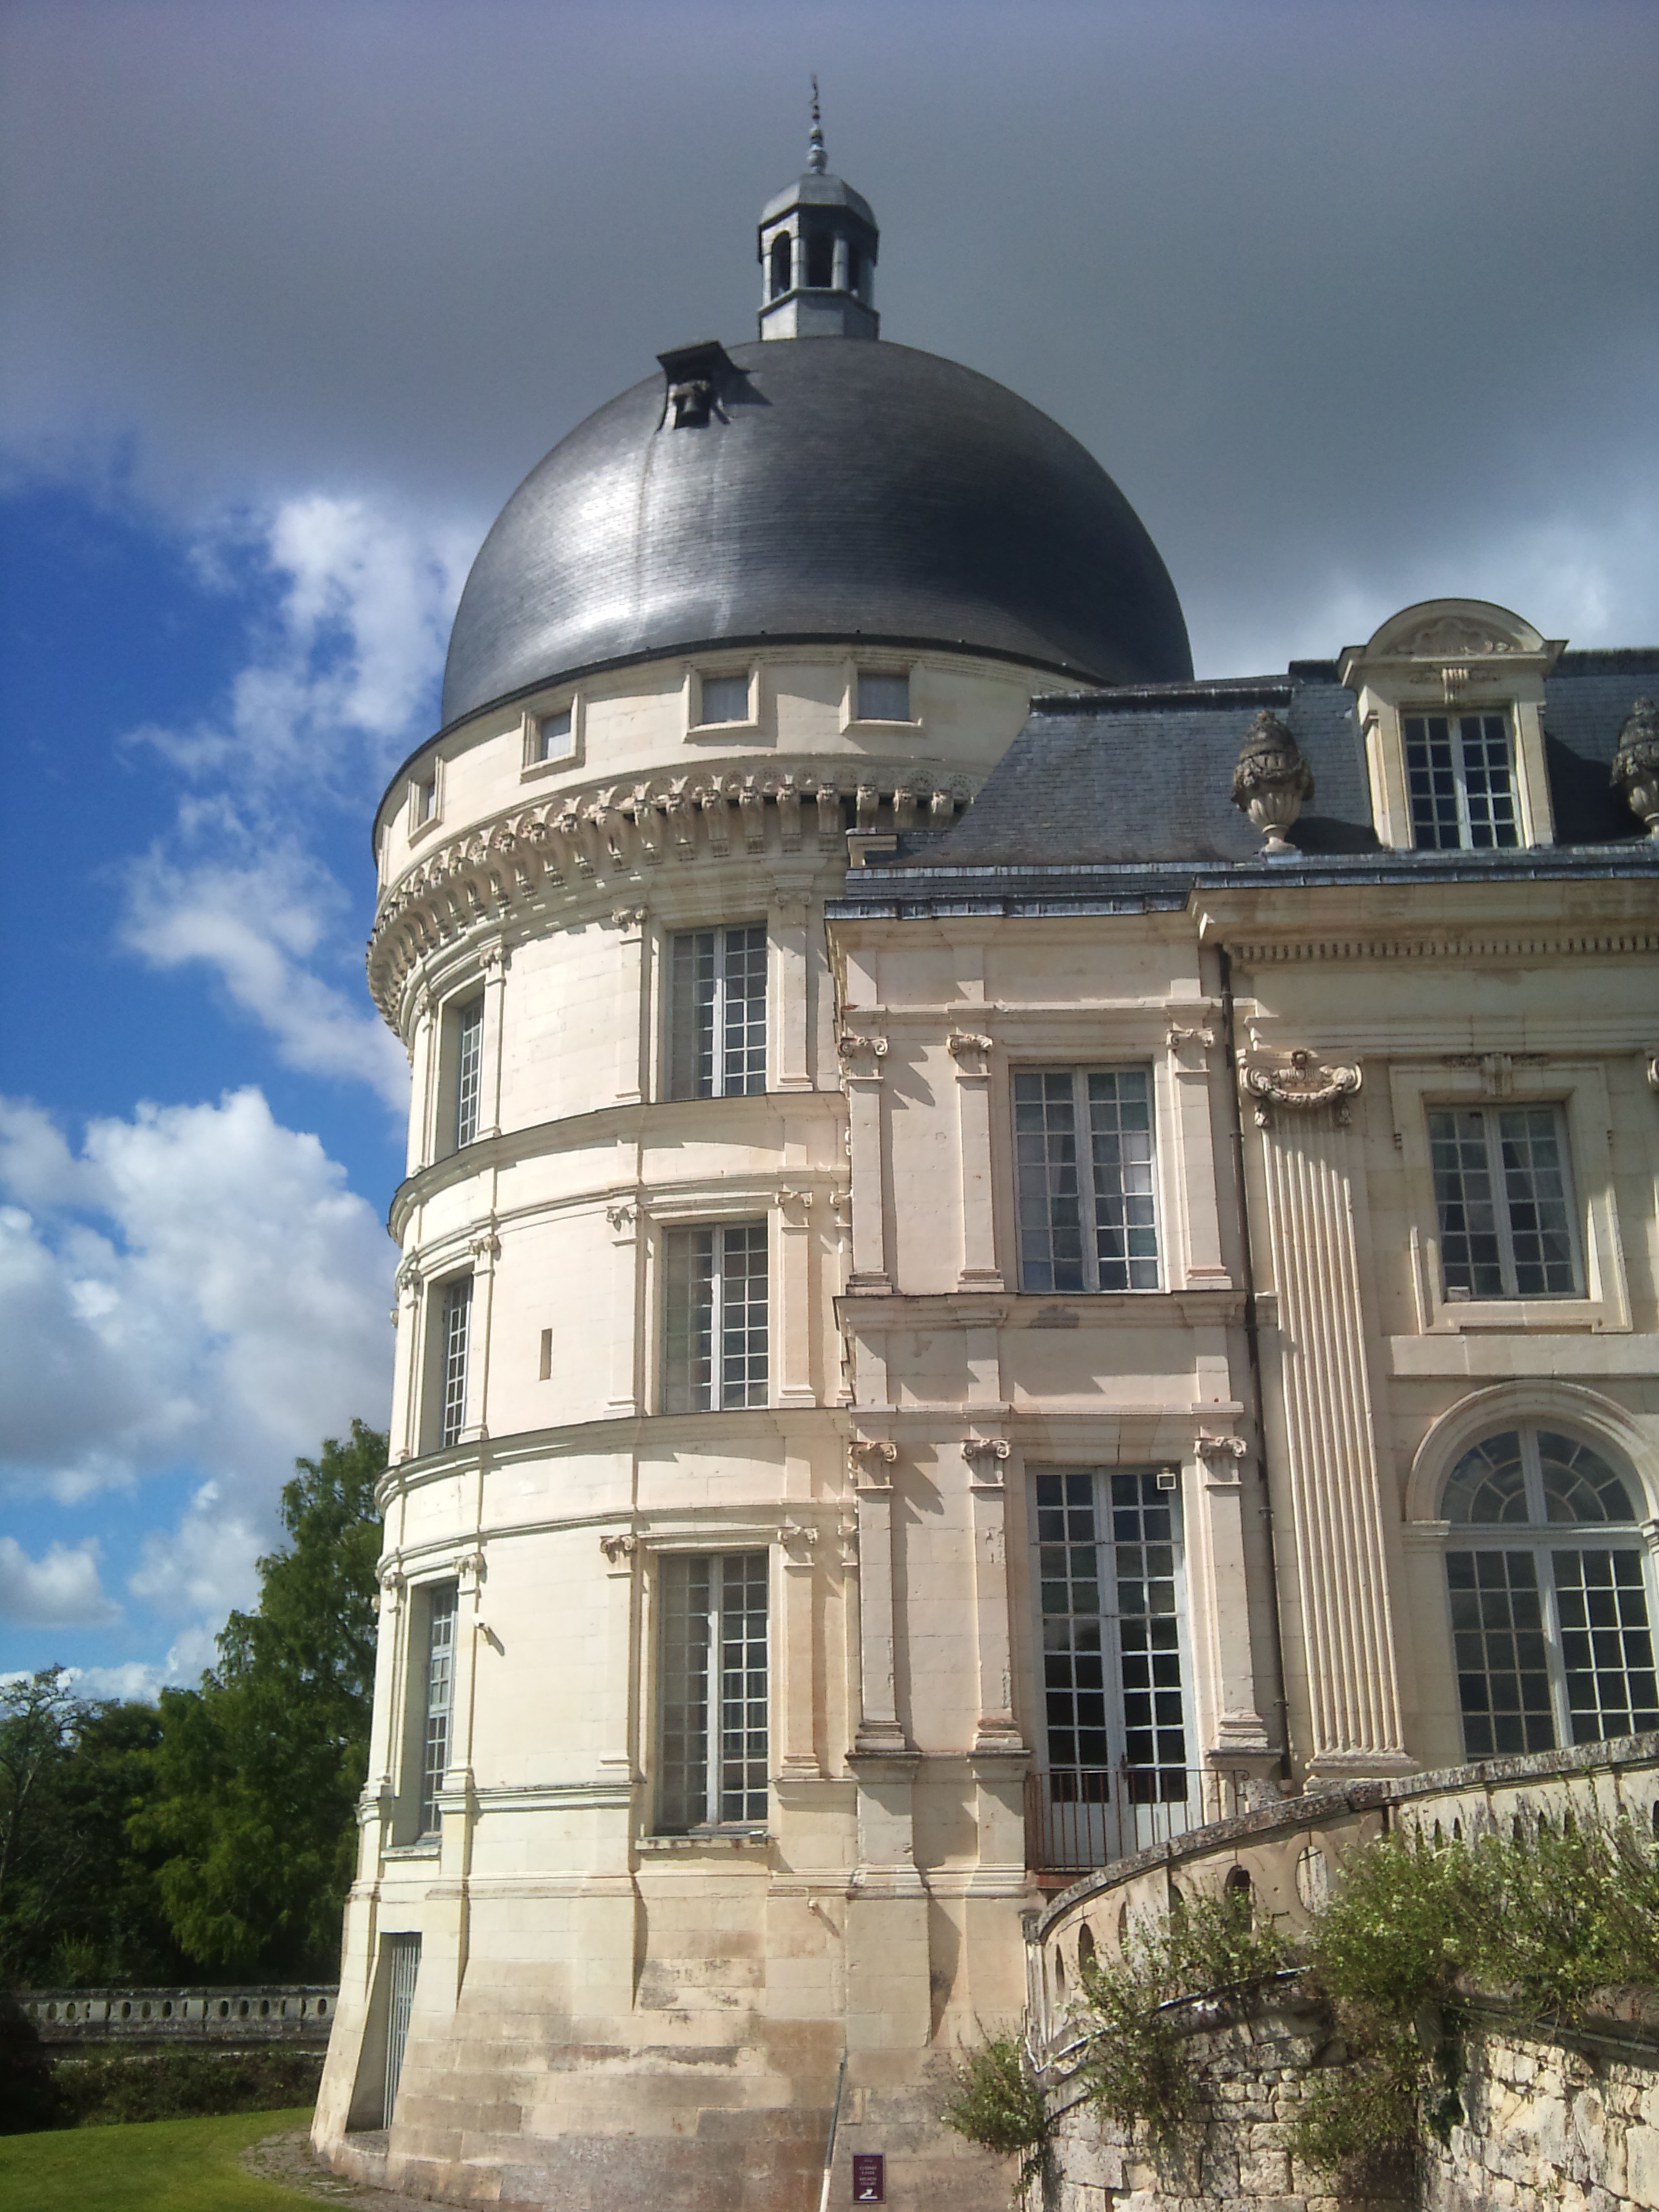
architecture, mansion, building, chateau, france, tower, castle, landmark, facade, estate, ch teau de la loire, valen ay